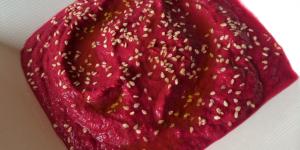
hummus de remolacha